Road Kill (2010 film)

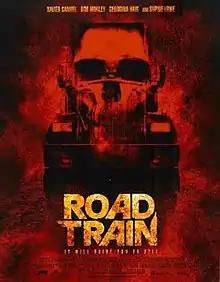
Australian theatrical release poster

Road Kill, known as Road Train in Australia, is a 2010 Australian horror film directed by Dean Francis and written by Clive Hopkins. It stars Xavier Samuel, Bobby Morley, Georgina Haig and Sophie Lowe.